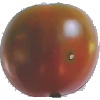
Label: Tomato Maroon 1